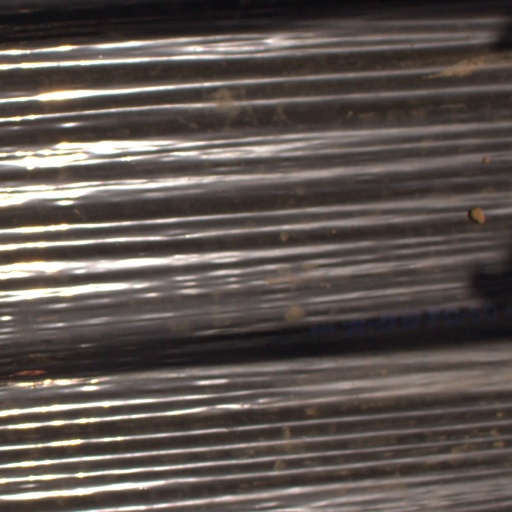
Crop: Jerusalem artichoke